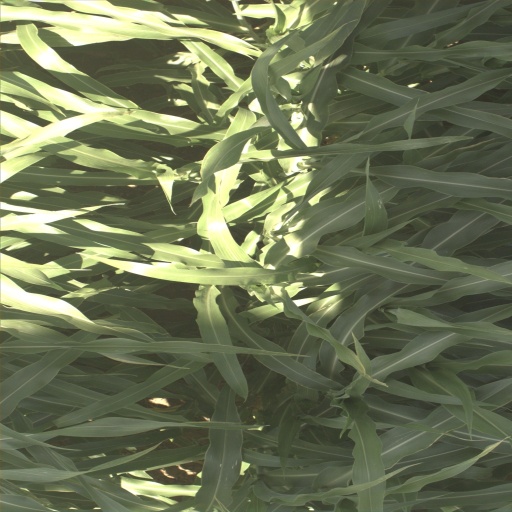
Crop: sorghum